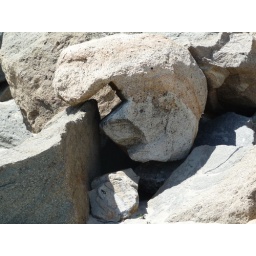
Odd shaped cut in a rock on the beach at Morro Bay